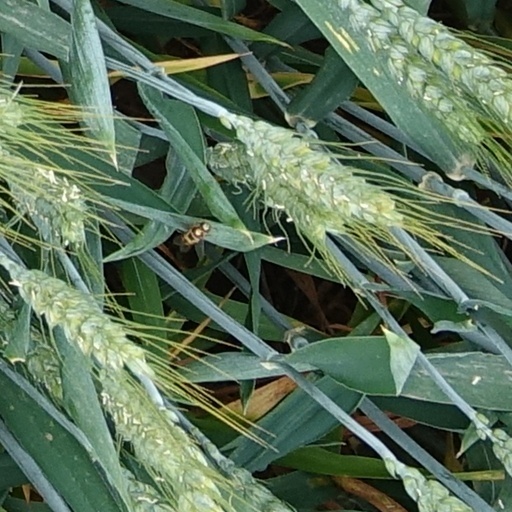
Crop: wheat